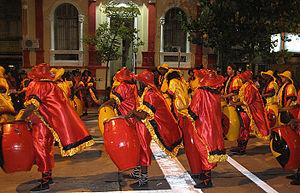
Cet article recense les pratiques inscrites au patrimoine culturel immatériel en Uruguay.